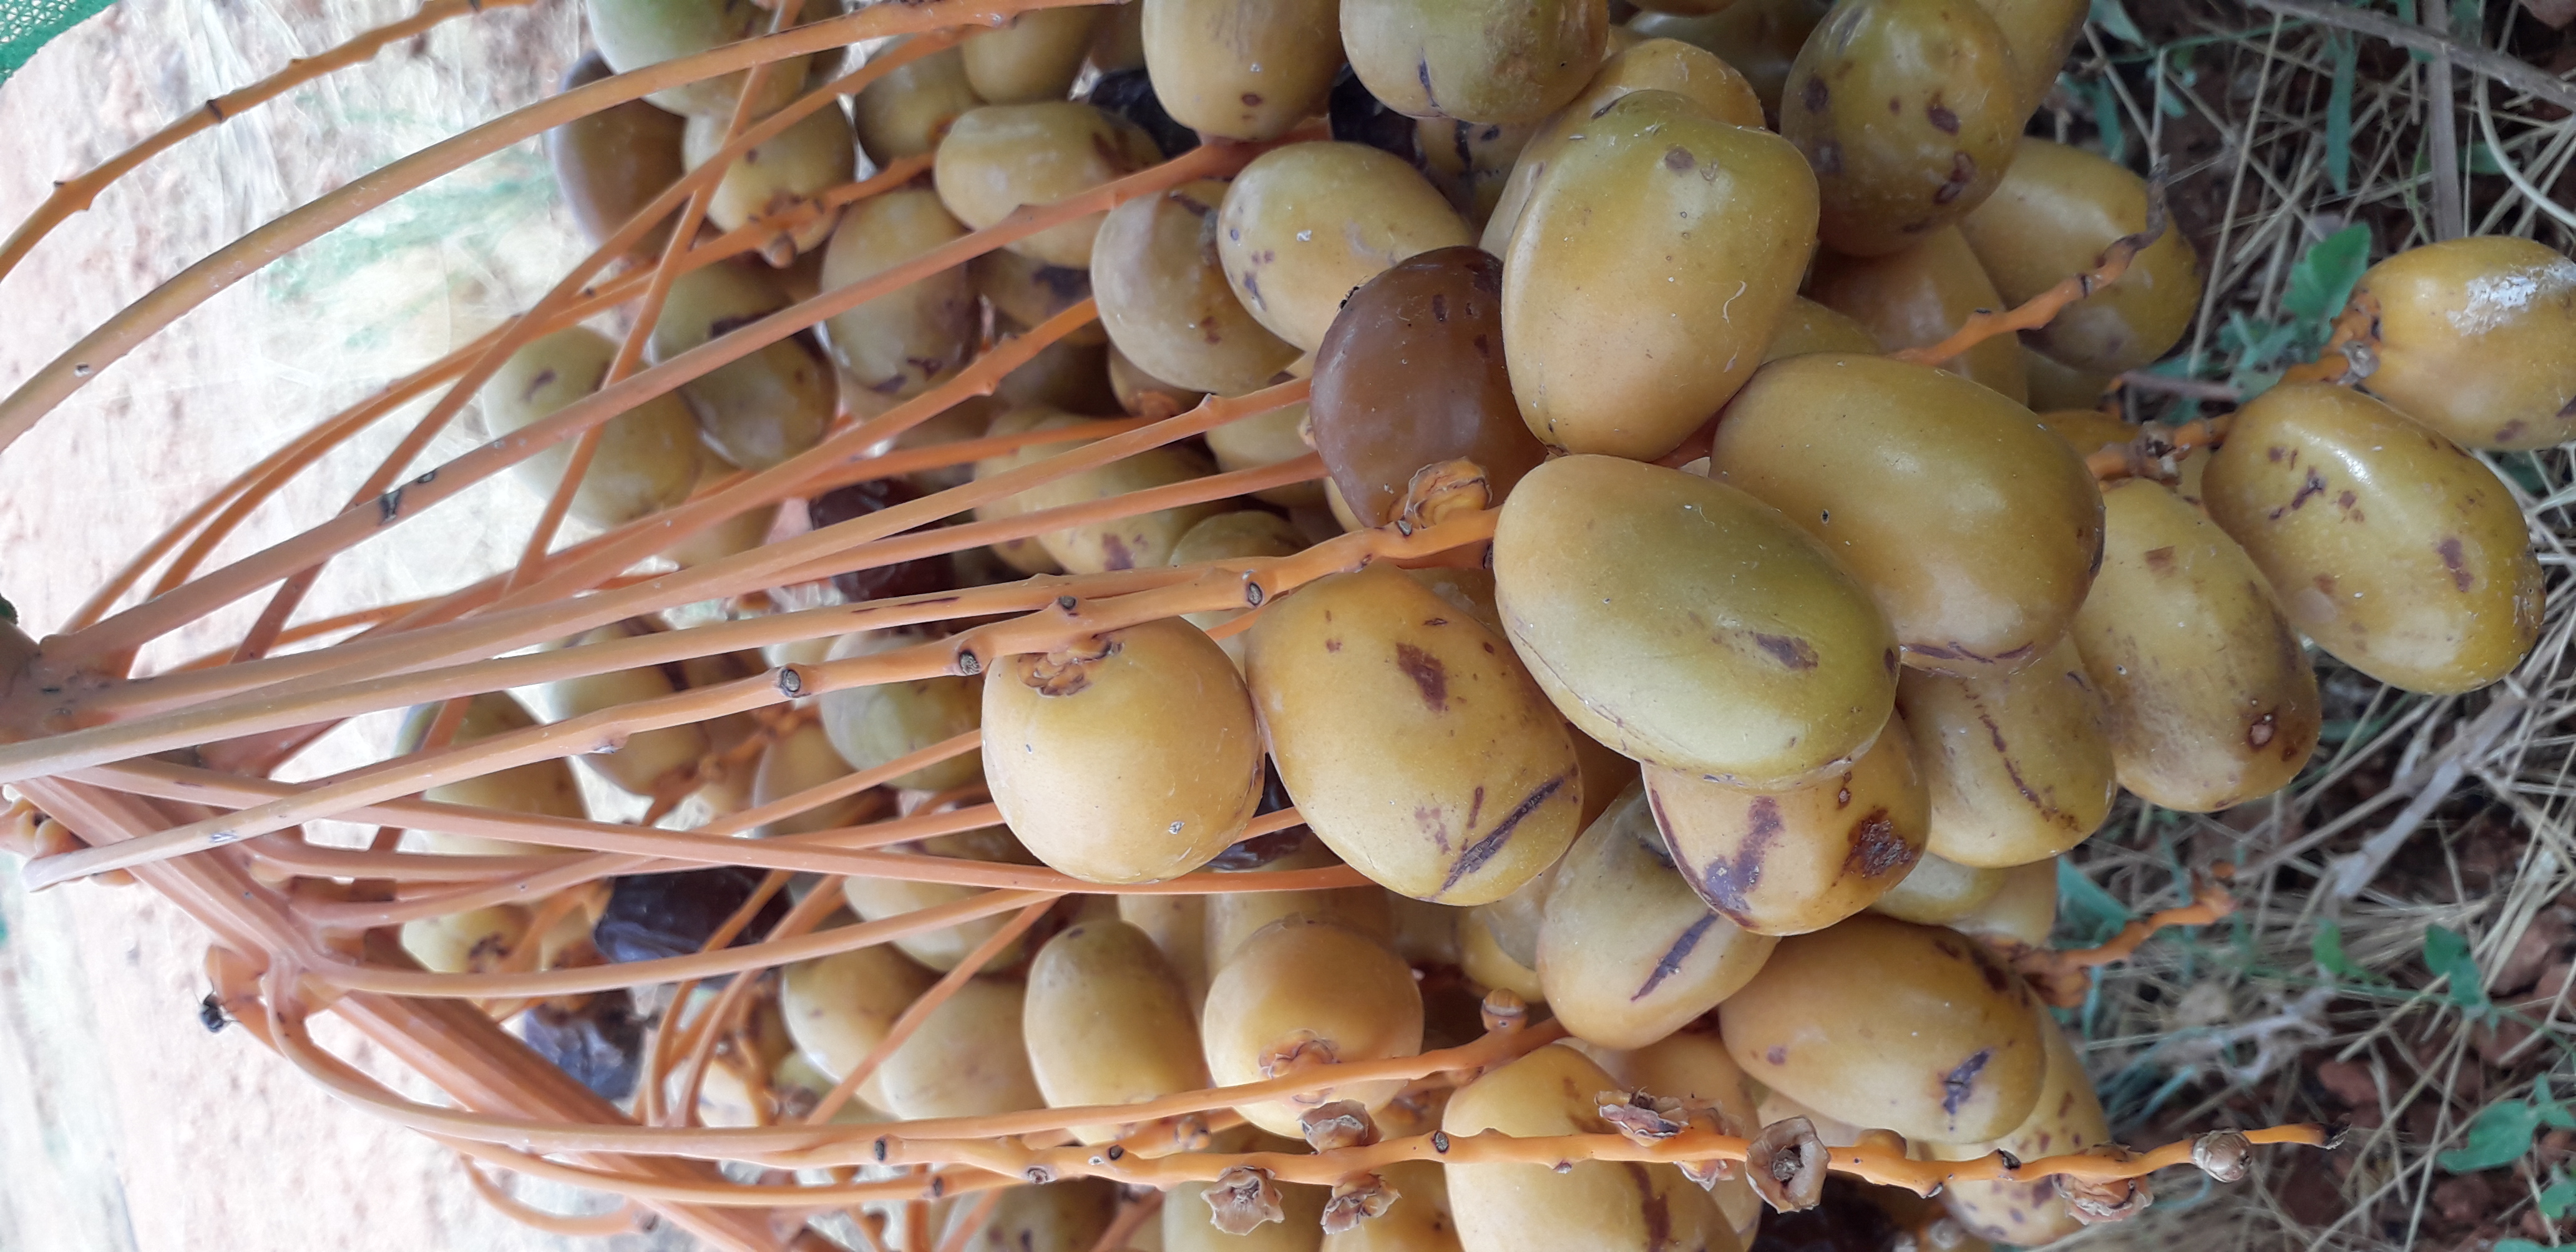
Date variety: Boufagous